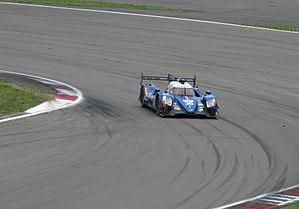
Les 6 Heures du Nürburgring 2017 est la quatrième manche du championnat du monde d'endurance FIA 2017, le 16 juillet 2017 sur le circuit du Nürburgring, à Nürburg, Allemagne. La course est remportée par la Porsche 919 Hybrid nᵒ 2 pilotée par Timo Bernhard, Brendon Hartley et Earl Bamber.
Les 6 Heures de Bahreïn 2017 sont la neuvième et dernière manche manche du Championnat du monde d'endurance FIA 2017. Elles se sont déroulées du 16 novembre 2017 au 18 novembre 2017 sur le Circuit international de Sakhir. La course est remportée par la Toyota TS050 Hybrid nᵒ 8 pilotée par Anthony Davidson, Sébastien Buemi et Kazuki Nakajima.